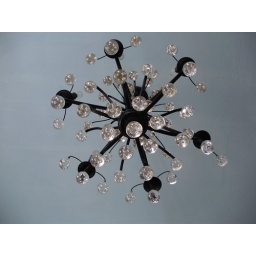
I'm house sitting in an old farmhouse that's filled with great textures and shapes.